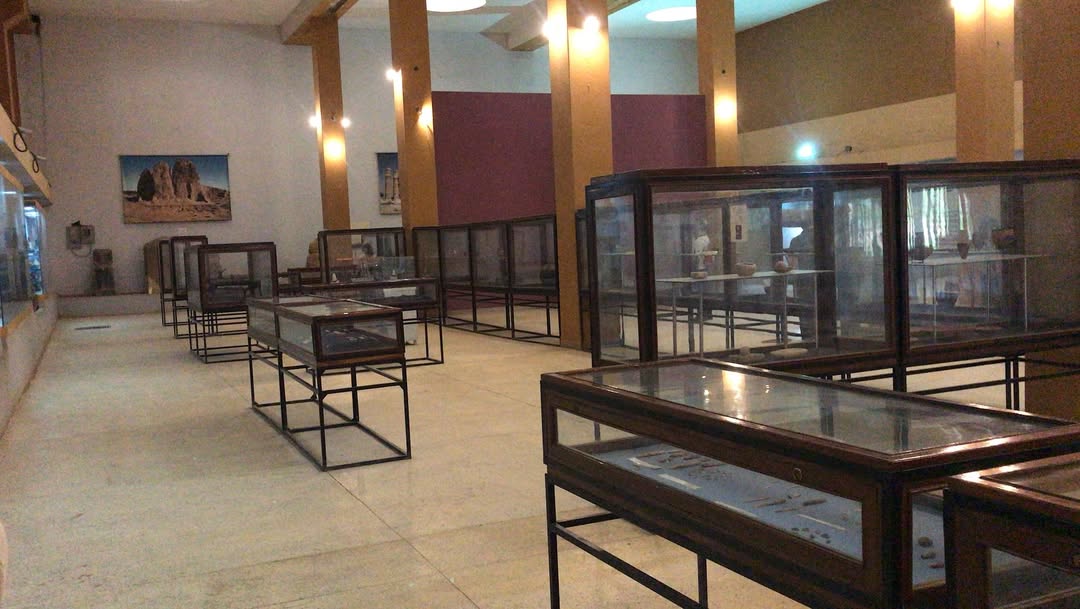
الوصف بالفصحى: قاعة متحف تضم معروضات صغيرة داخل صناديق زجاجية.
الوصف بالعامية السودانية: قاعة متحف فيها معروضات صغيرة في صناديق قزاز
التصنيف: Public Spaces & Infrastructure